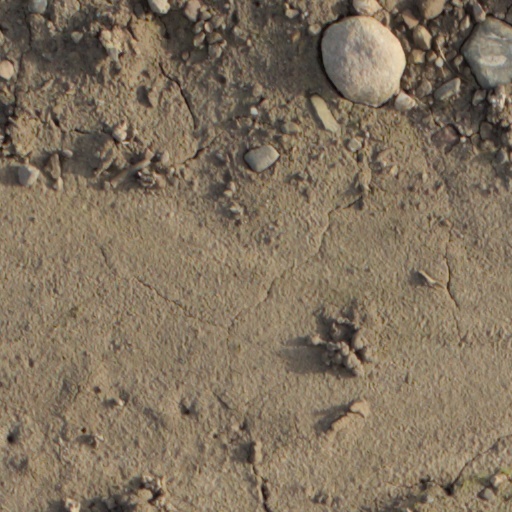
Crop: wheat